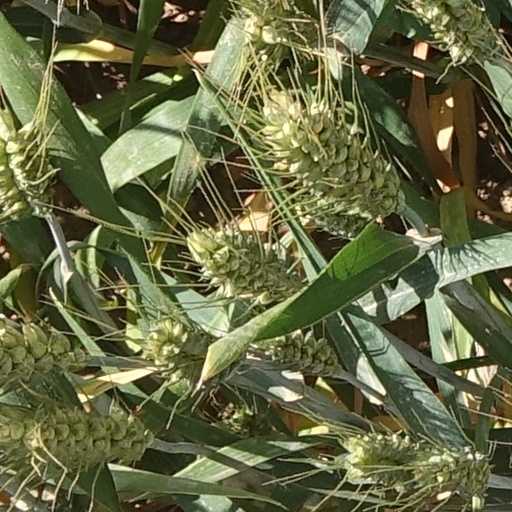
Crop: wheat